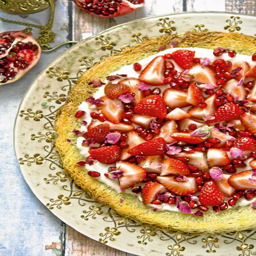
give this traditional dessert a makeover with some vibrant fruit